The Boat Race 1946

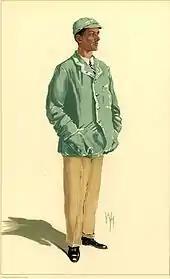
Sidney Swann "(caricature featured in Vanity Fair in 1912)" coached the Cambridge crew.

The Boat Race is a side-by-side rowing competition between the University of Oxford (sometimes referred to as the "Dark Blues") and the University of Cambridge (sometimes referred to as the "Light Blues"). The race was first held in 1829, and since 1845 has taken place on the Championship Course on the River Thames in southwest London. The rivalry is a major point of honour between the two universities; it is followed throughout the United Kingdom and, as of 2014, broadcast worldwide. Cambridge went into the race as reigning champions, having won the 1939 race by four lengths, and led overall with 48 victories to Oxford's 42 (excluding the "dead heat" of 1877). No official races were conducted between 1940 and 1945 as a result of the Second World War.